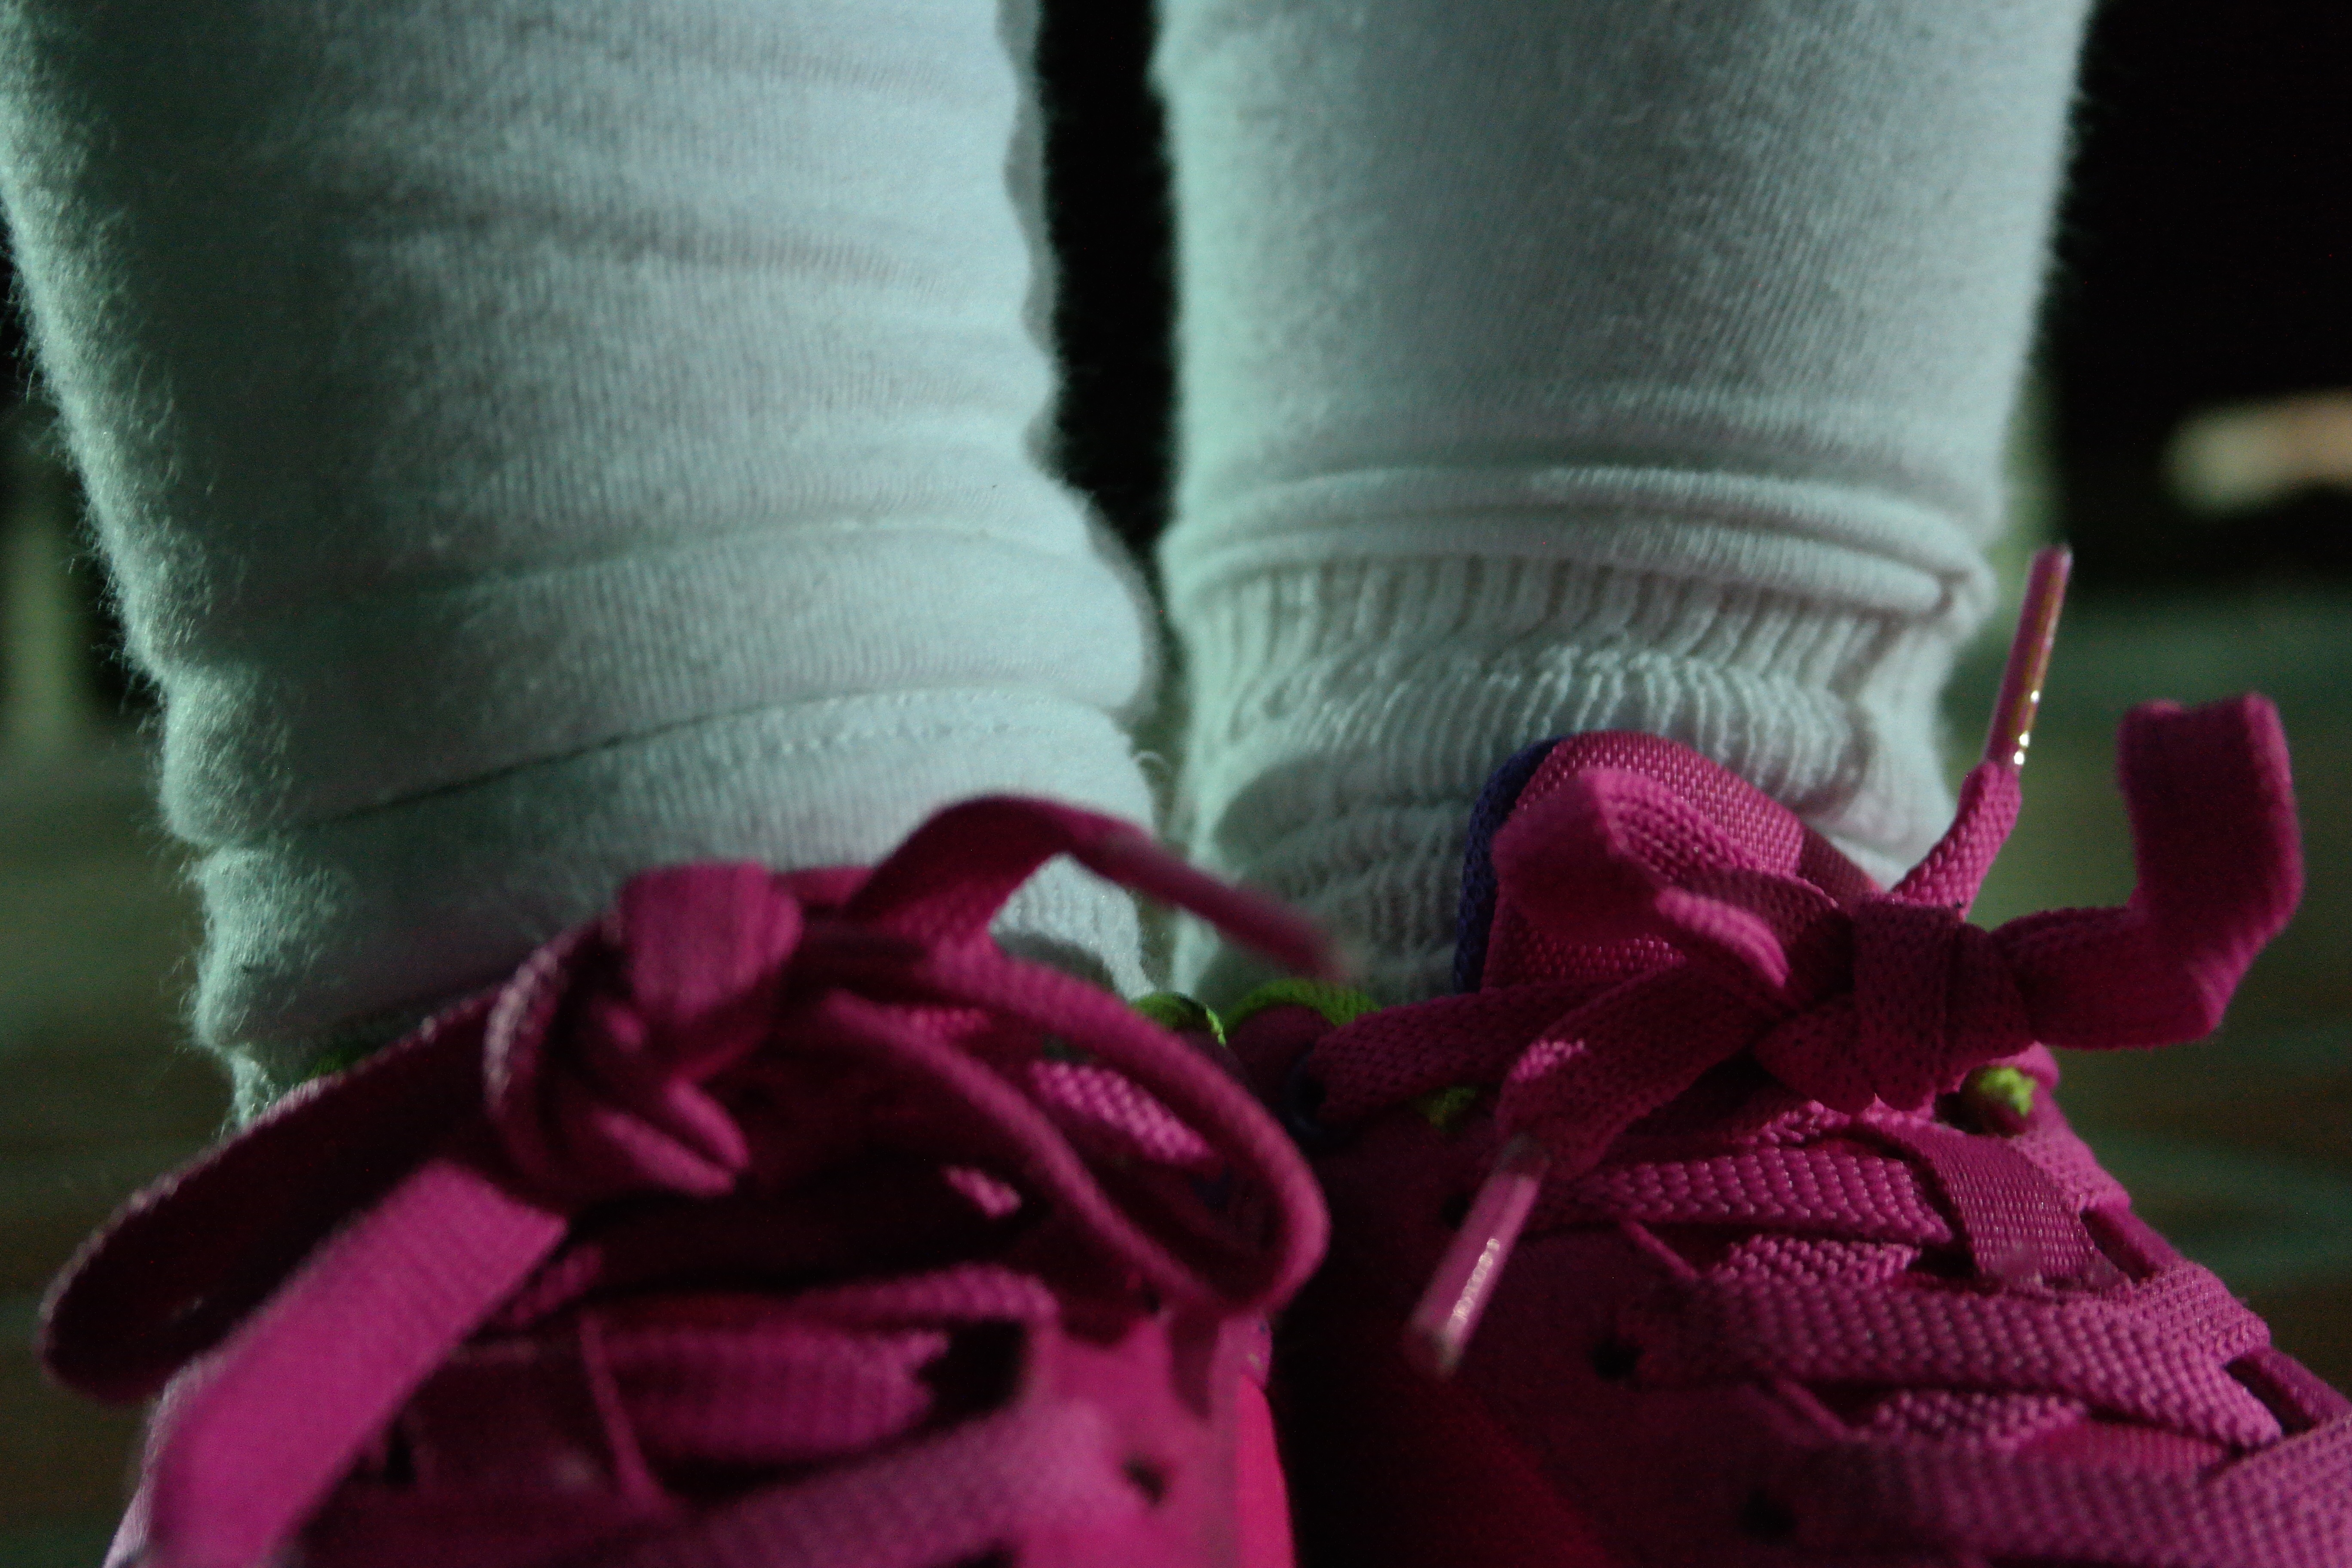
shoe, white, purple, leg, green, red, color, black, pink, sneakers, footwear, magenta